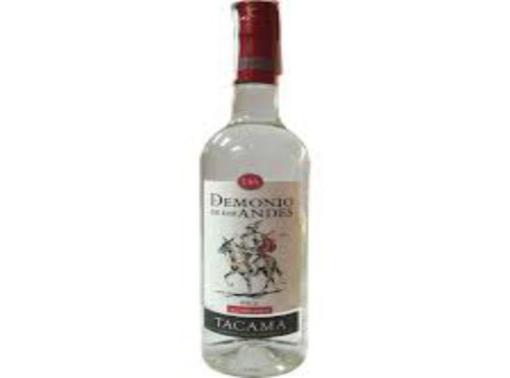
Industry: Food